Military Academy (Portugal)

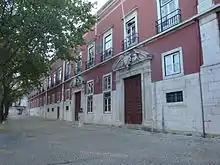
Bemposta Palace

The Military Academy (AM; "Academia Militar" in Portuguese) is a Portuguese military establishment, which has the ability to confer educational qualifications equivalent to a university. It develops activities of teaching, research and support for the communities with the purpose of training and forming officers for the Portuguese Army and the Republican National Guard.